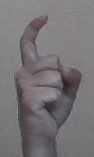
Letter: ra